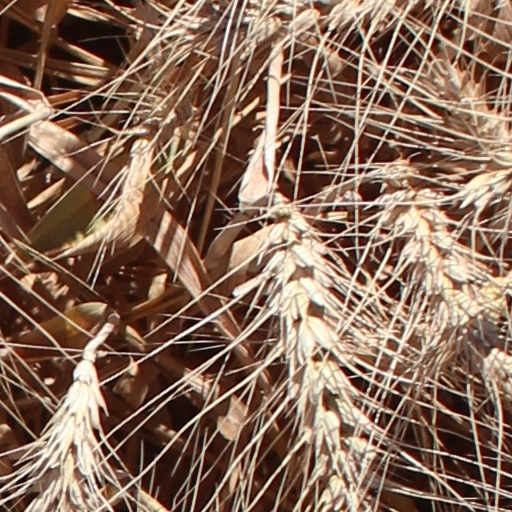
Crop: wheat